Battle of Kishegyes

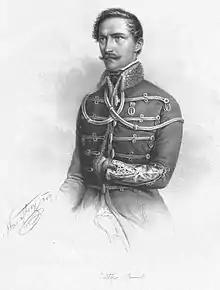
Vetter Antal Marastoni József

Anticipating a Hungarian pincer movement as Guyon’s and Kmety's forces converged, Jelačić faced three options: maintain a defensive line along the Ferenc Channel (risking encirclement), retreat to the fortified Titel Plateau, or preemptively strike the Hungarians using defeat in detail tactics. He chose to attack Guyon's isolated units at Kishegyes, Szeghegy, and Feketehegy—closest to his position— hoping to secure his army until General Julius Jacob von Haynau's main Austrian force arrived from Komárom in 2–3 weeks.